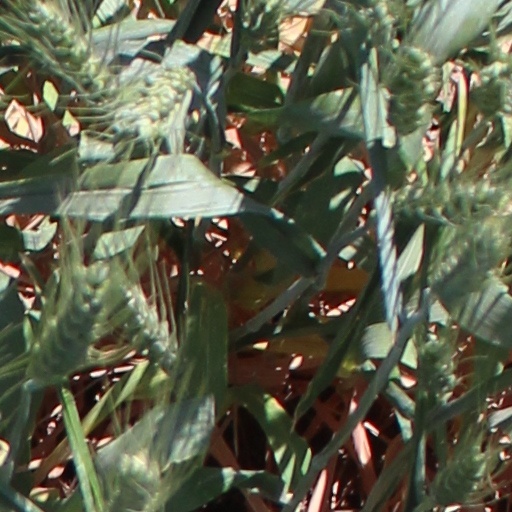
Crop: wheat